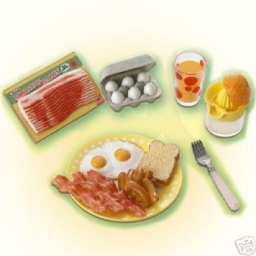
For trade for other re-ment/ megahouse food-type items. New in sealed plastic with flattened box and insert.